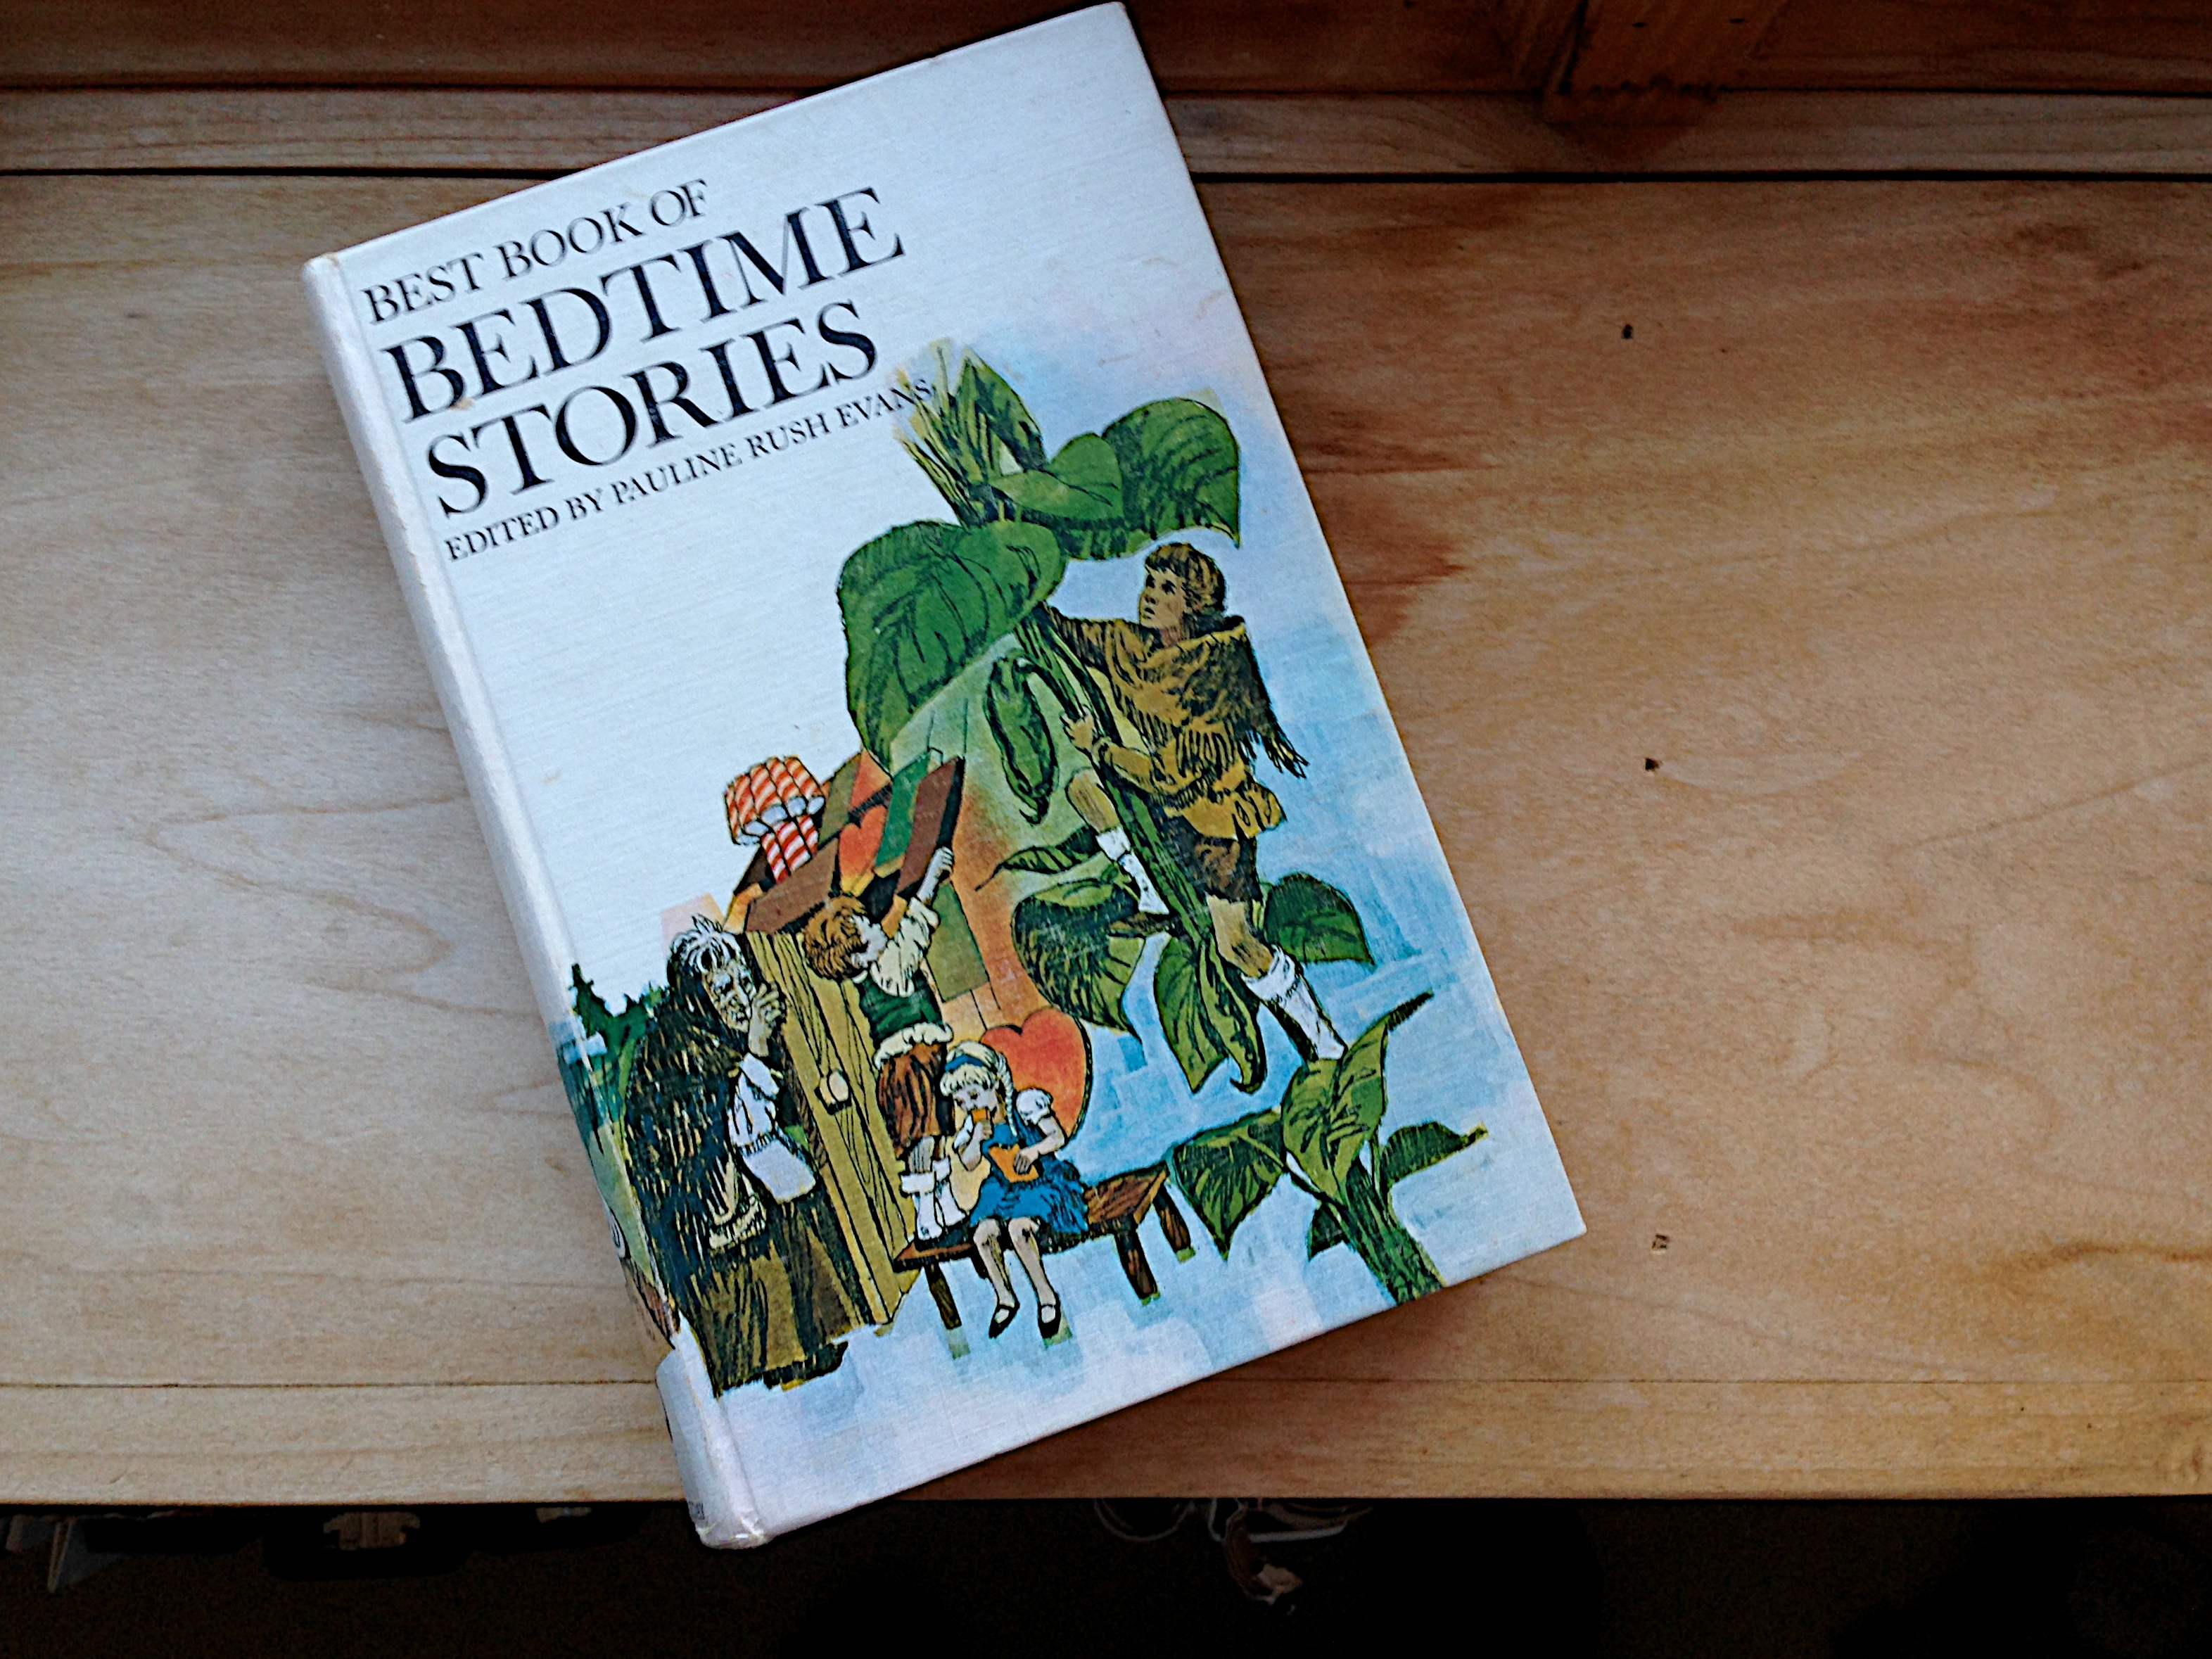
book, leaf, flower, green, art, storytelling